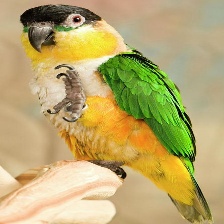
Species: BLACK HEADED CAIQUE
Scientific name: PIONITES MELANOCEPHALUS